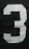
Number: 3